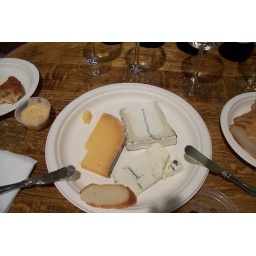
at Oakville Grocery in Fisherman's Wharf - yummilicous cheese plate (a gouda, a goat cheese, and a blue cheese)